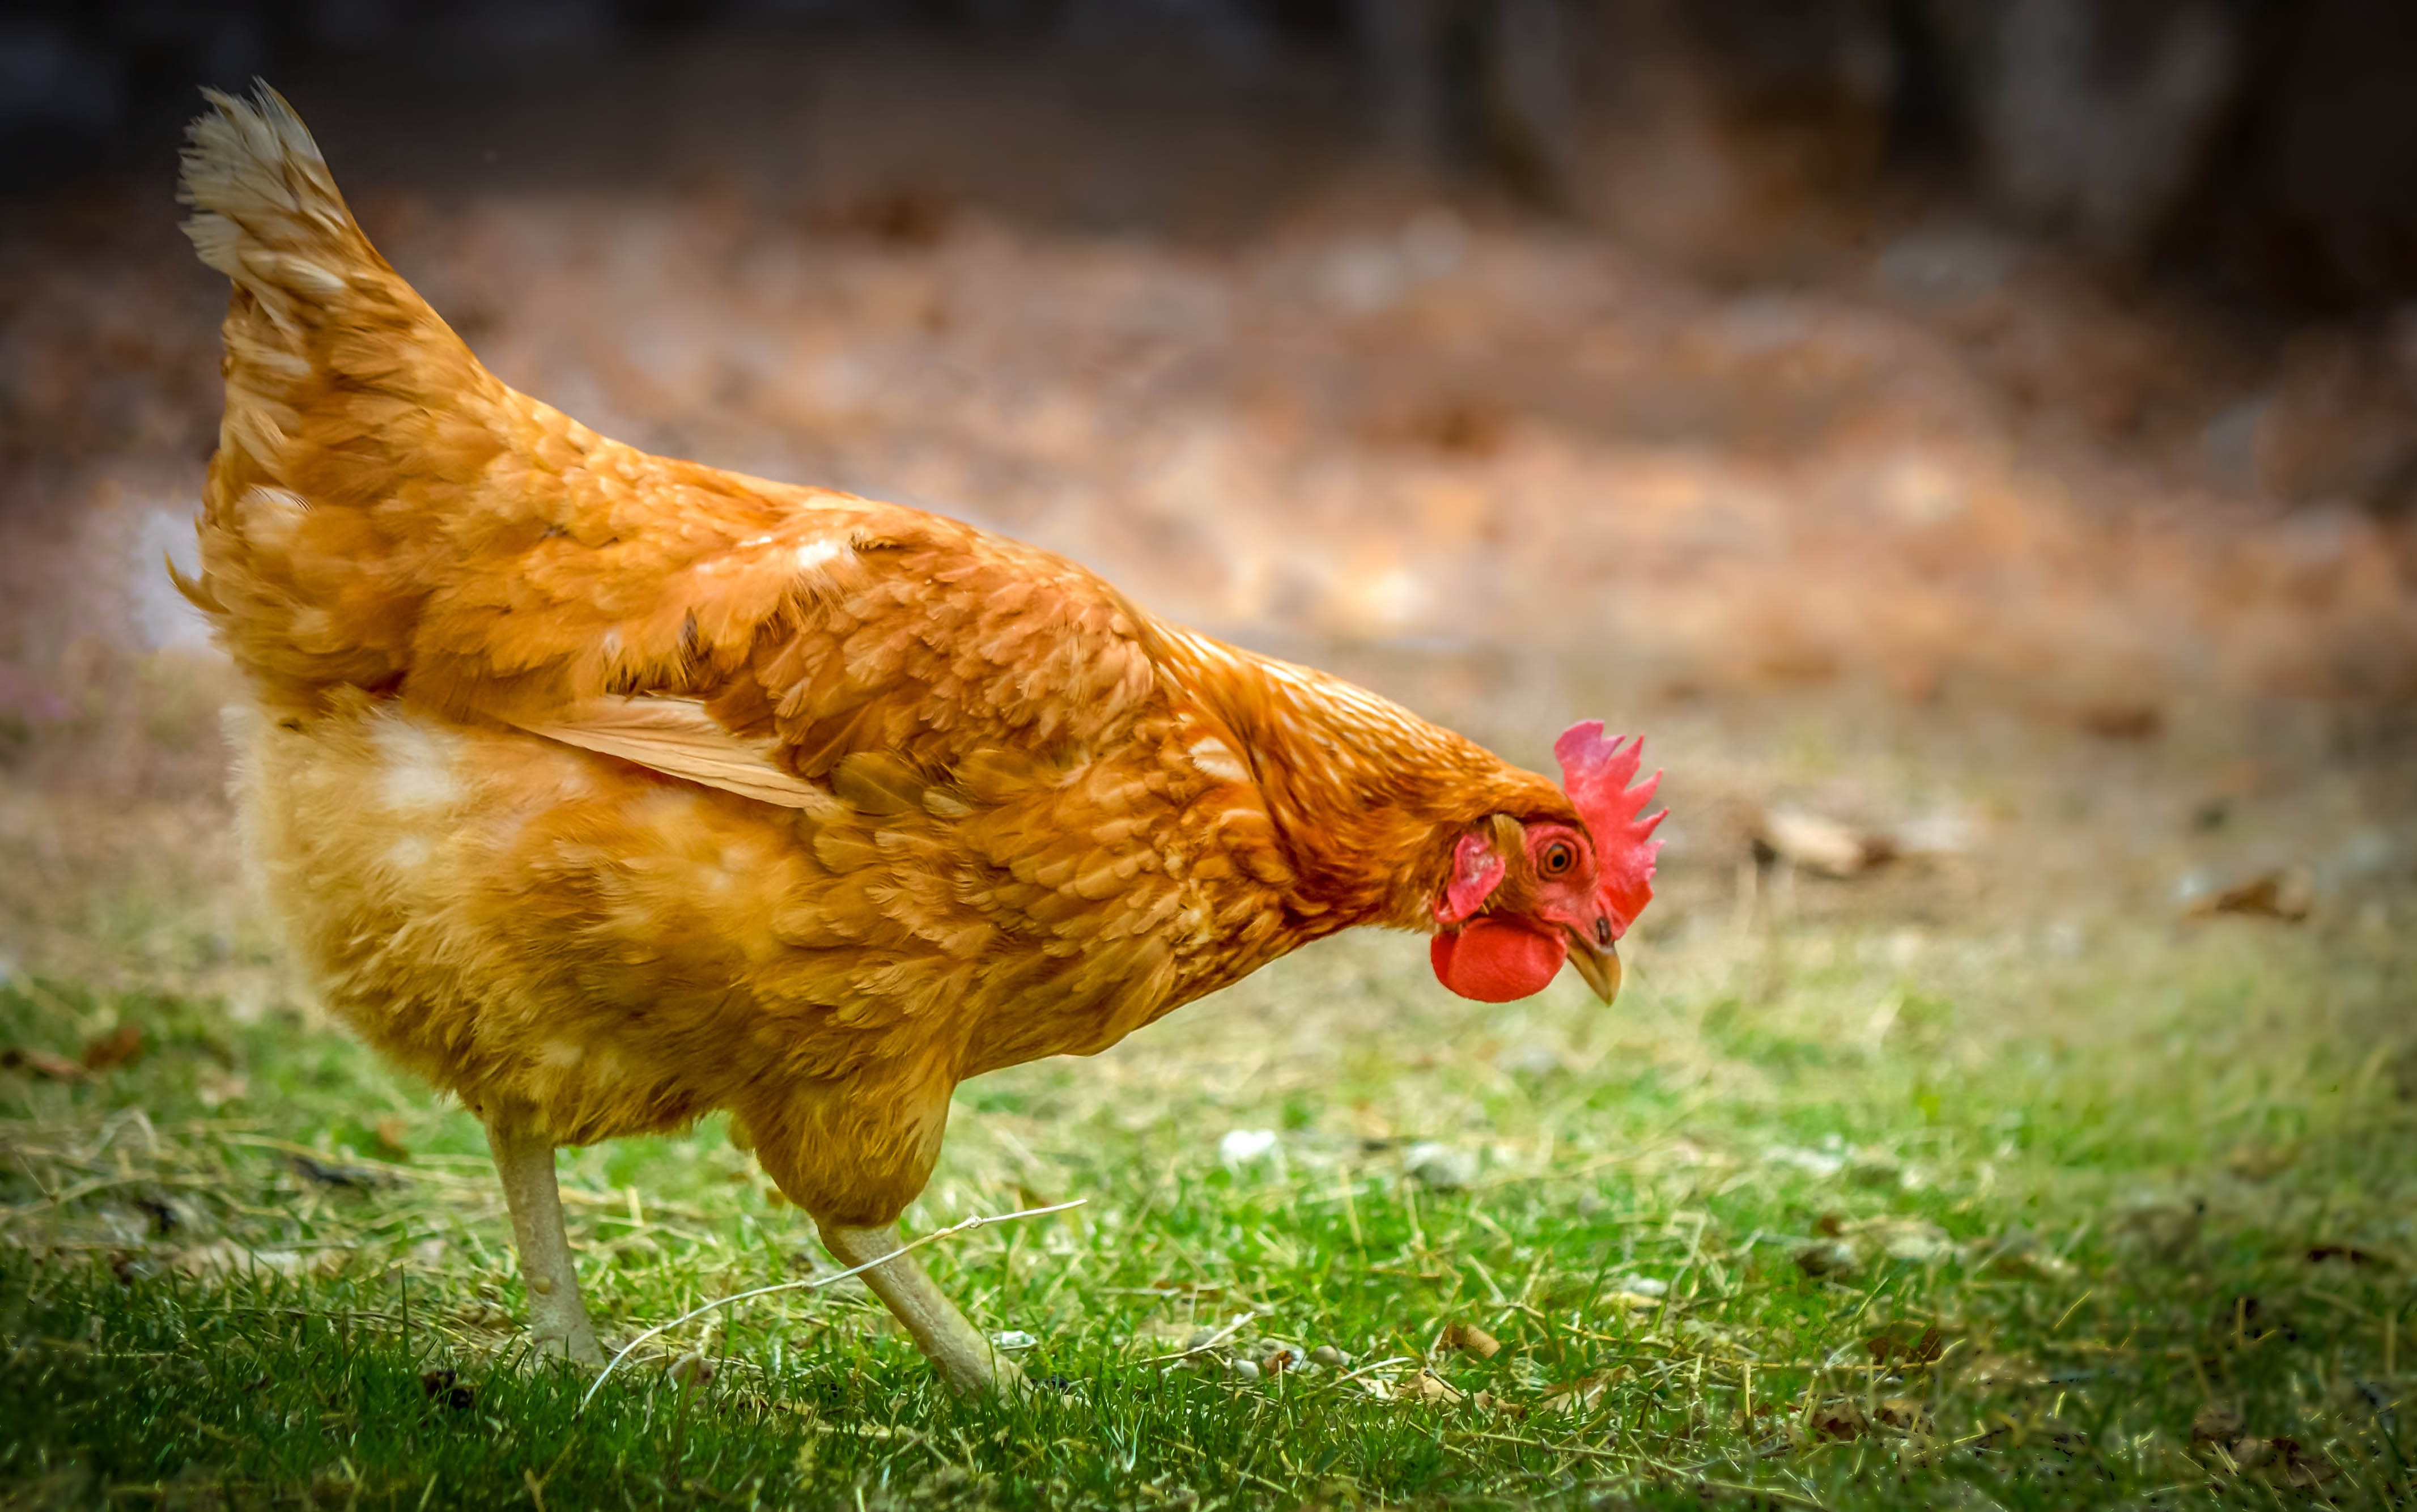
bird, prairie, beak, chicken, fowl, fauna, rooster, poultry, galliformes, vertebrate, phasianidae